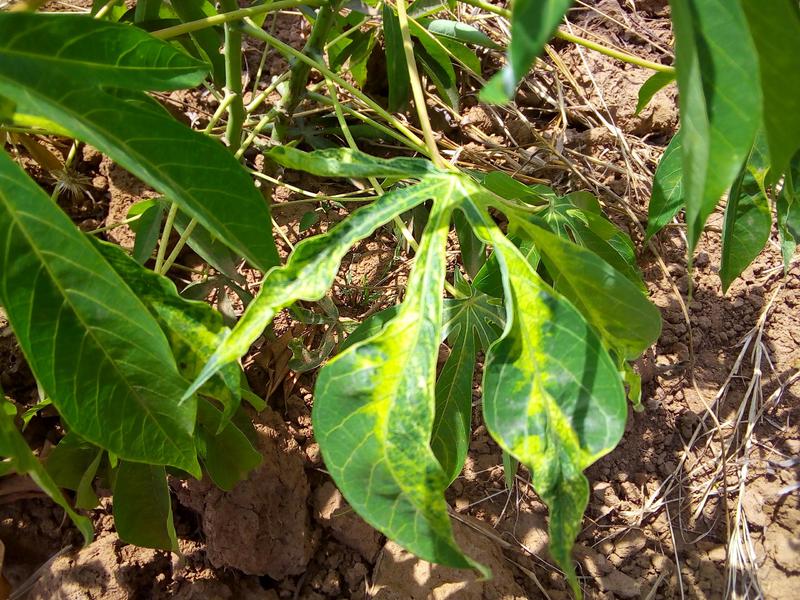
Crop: cassava
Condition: mosaic_disease